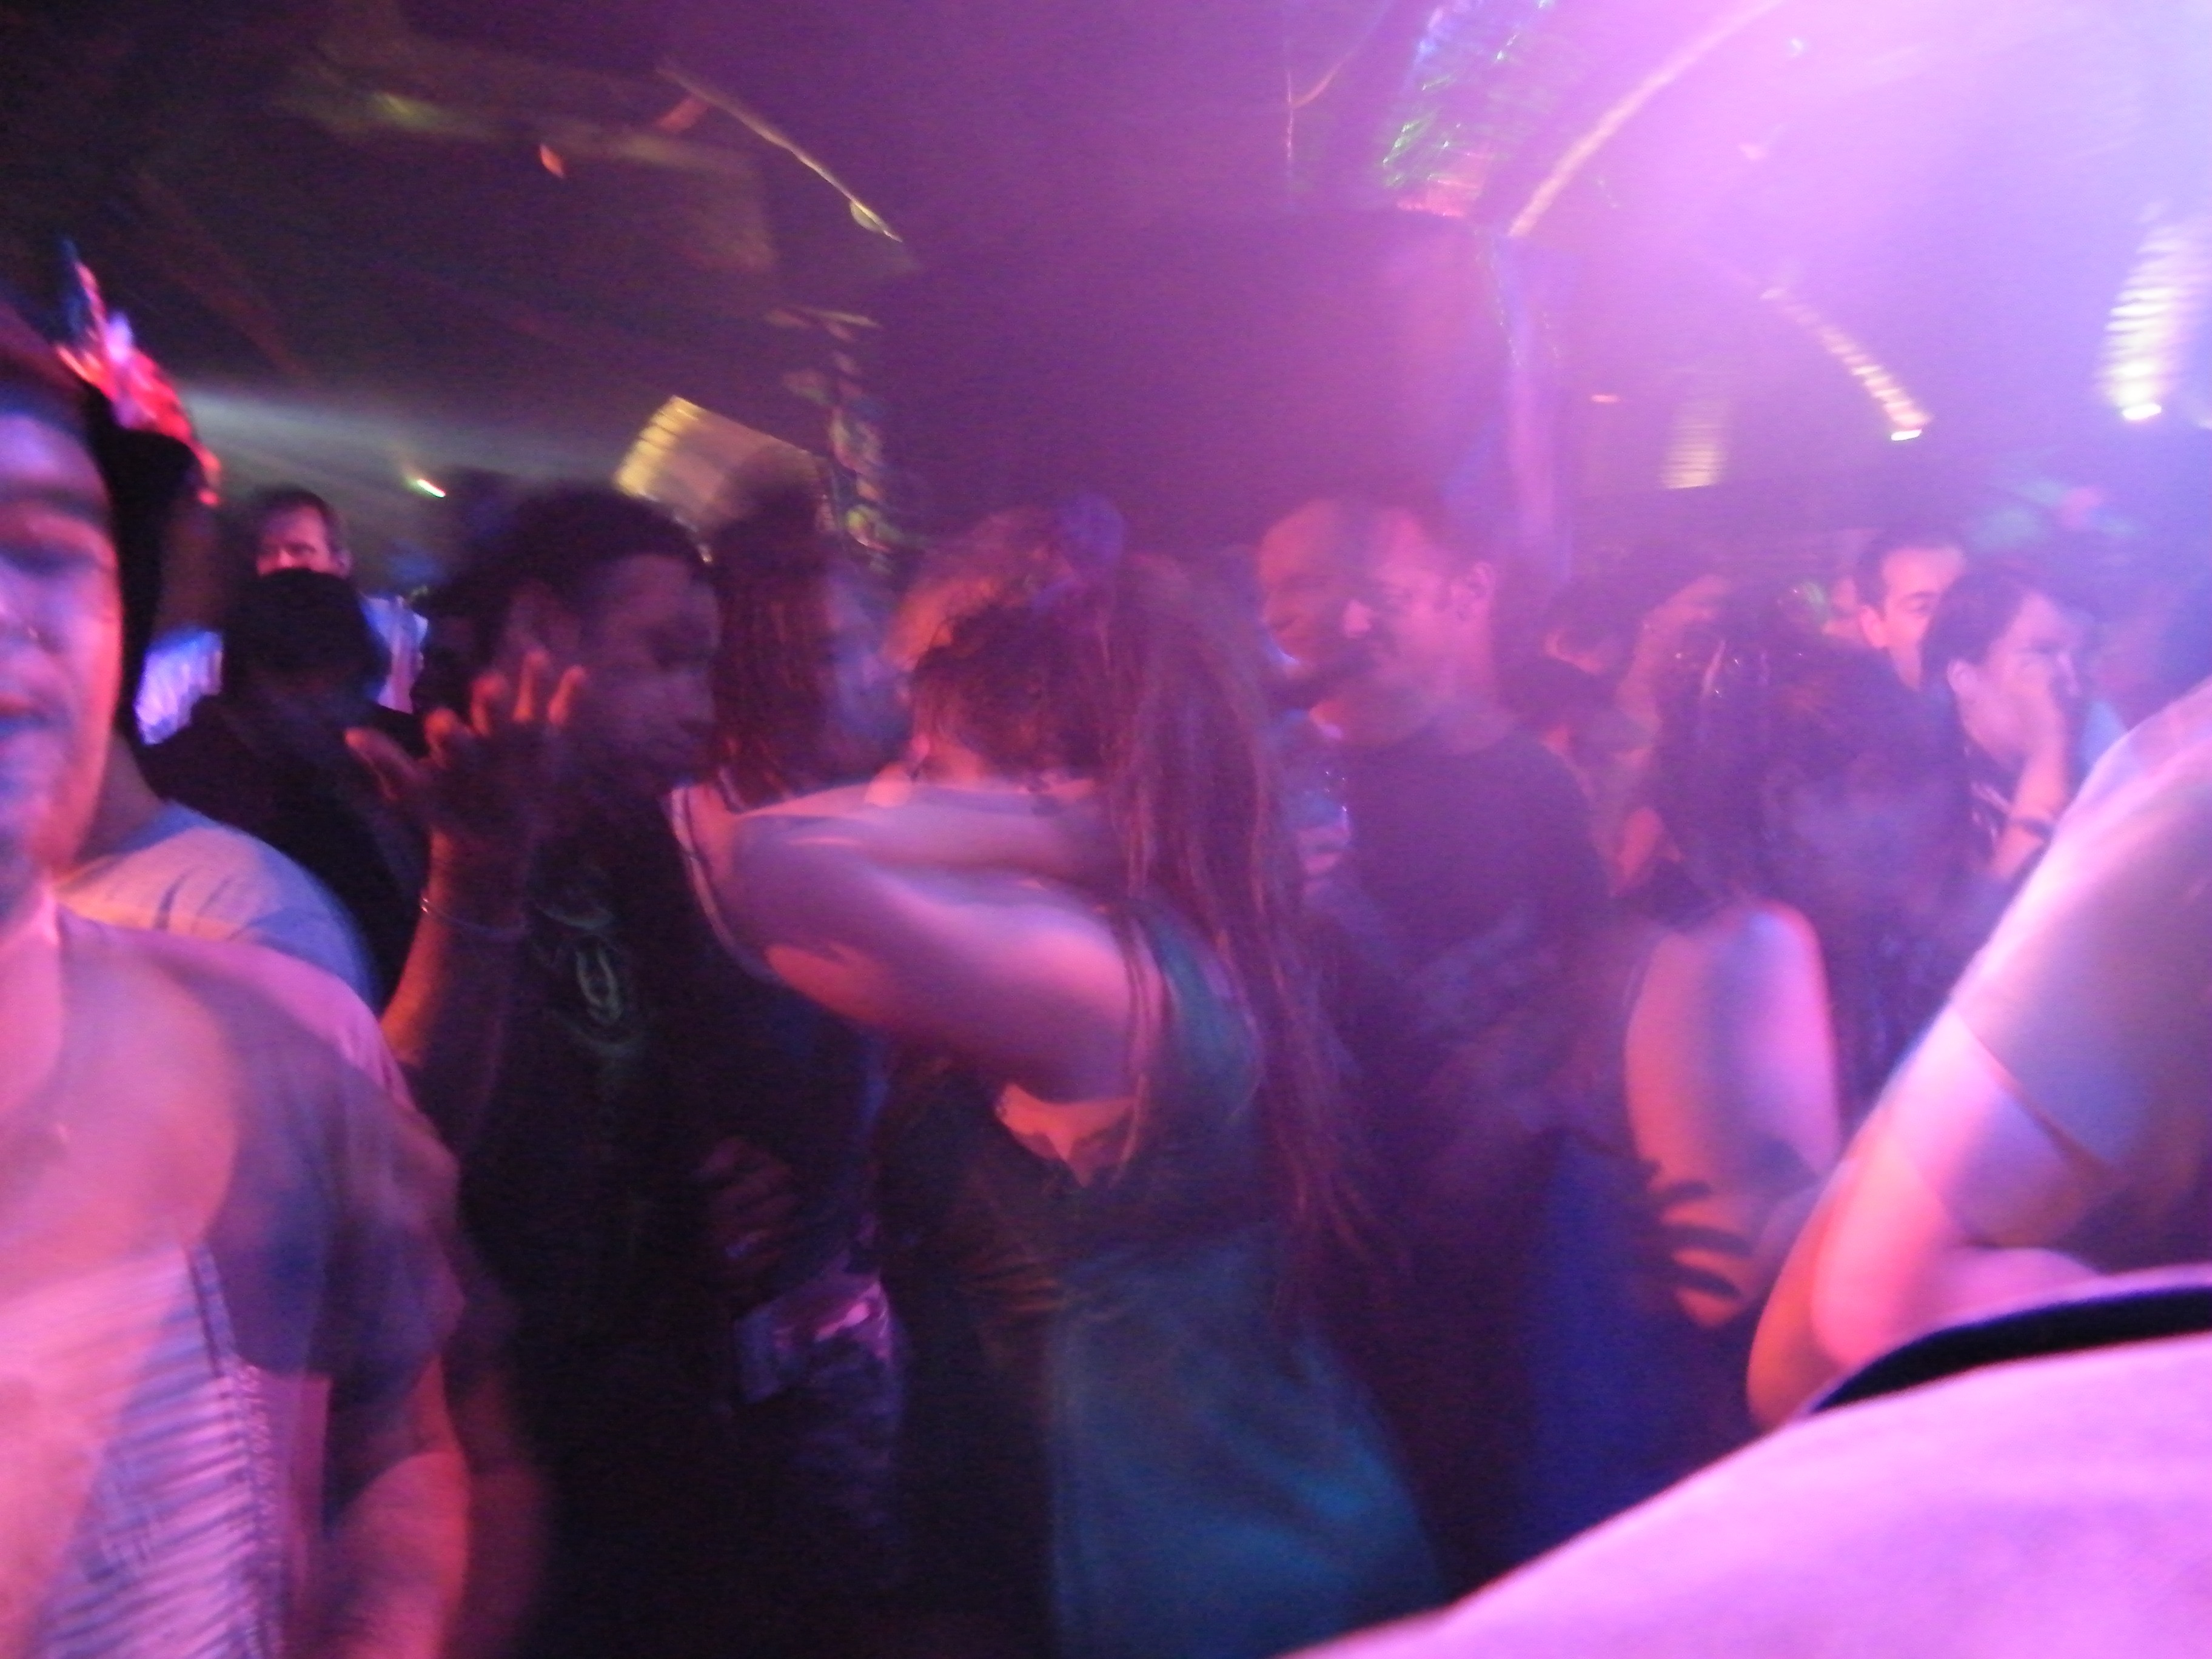
music, group, crowd, celebration, concert, audience, live, young, youth, nightlife, club, dj, energy, celebrate, stage, pop, dancers, musical, performance, party, sound, joy, dancing, enjoyment, entertainment, disco, nightclub, enthusiastic, excitement, clubbing, energetic, rock concert, music venue